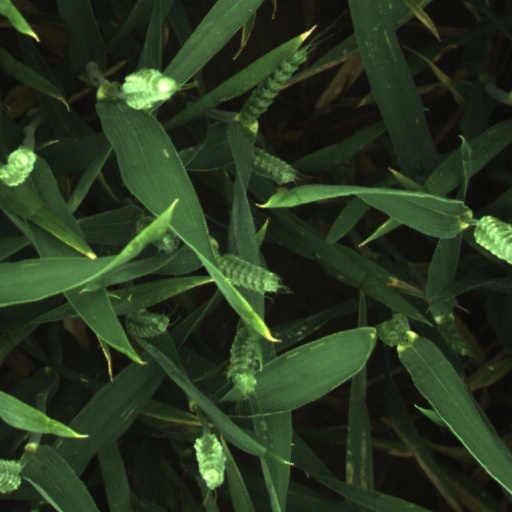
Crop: wheat